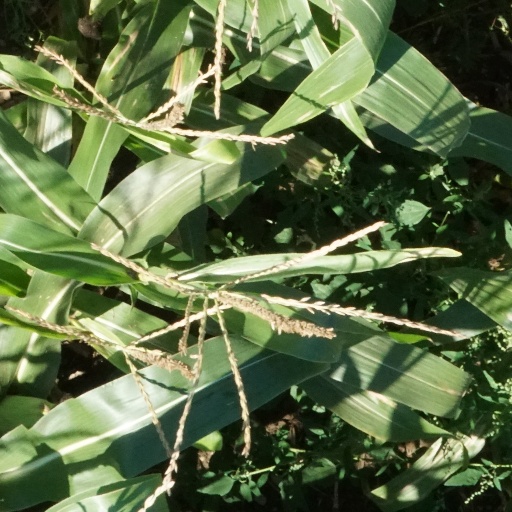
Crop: maize; corn